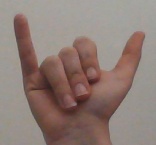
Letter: ya